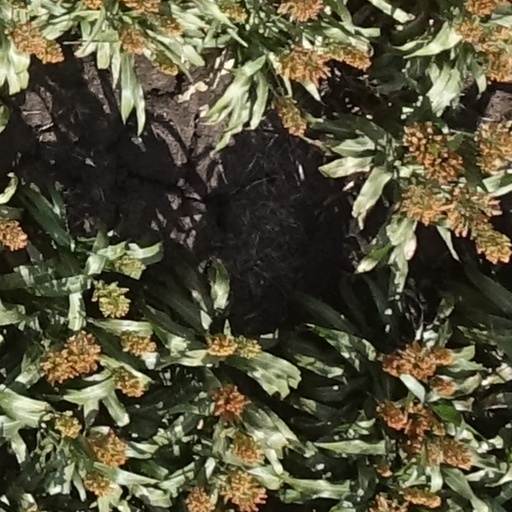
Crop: sorghum